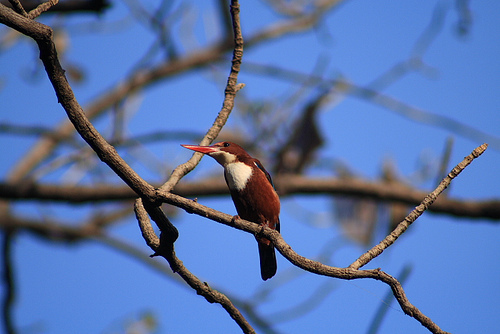
this brown bird has a red long beak and a white breast area.
this red bird has a white breast and a bright red long pointed beak.
the bird has a massive red beak, for it's small brown body size
this bird has a brown body with a really long thick pointy bill.
this small bird has a red head and wings, a white breast and a long, red beak
this red bird has a long tail, a white throat, and a long red bill.
this bird has wings that are brown and has a white chest and red bill
this bird is red with white and has a long, pointy beak.
this stocky, mostly chocolate brown bird has a white breast and unusually long, straight orange break.
a small bird with an extremely large, orange bill, red crown and blank, with a white breast.
Species: White Breasted Kingfisher